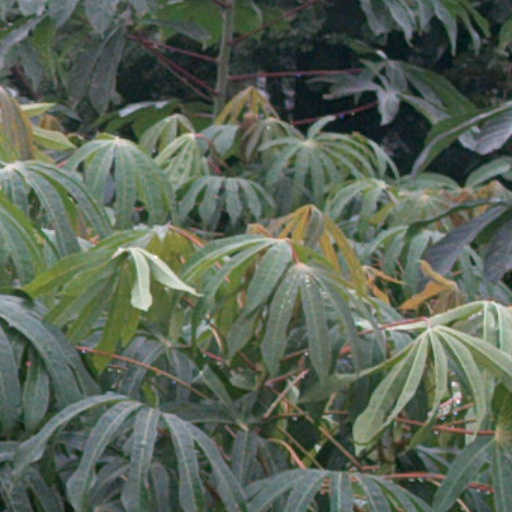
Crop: cassava